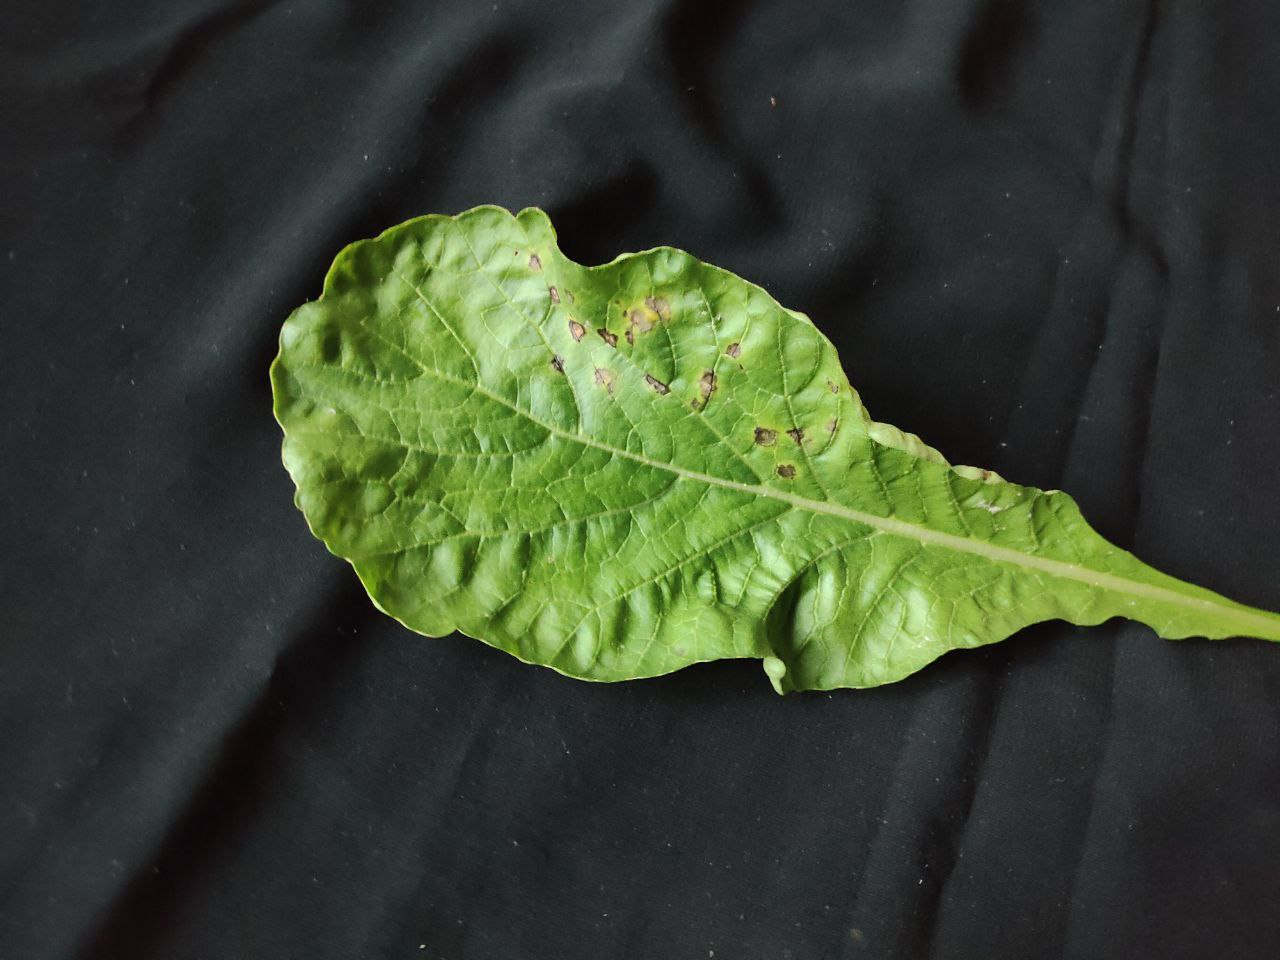
Label: Black leaf spot